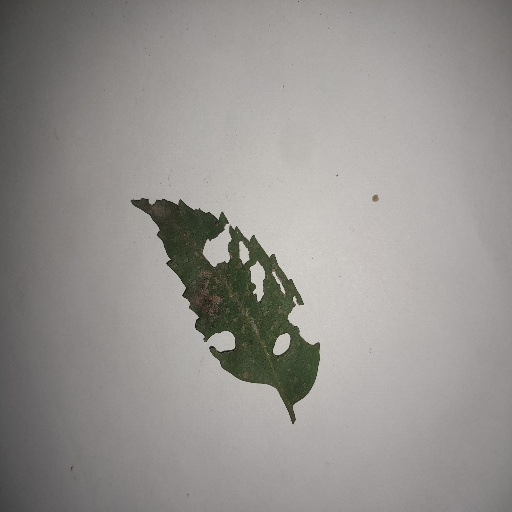
Species: Neem
Leaf condition: Shot Hole Leaf